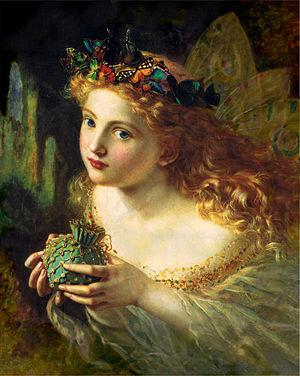
Cette liste des monstres de jeu de rôle recense les créatures imaginaires présentes dans une majorité de jeux de rôle quelle que soit leur forme, pour peu qu'ils ne soient pas originaires de la littérature, du cinéma, de la télévision ou des jeux vidéo, ces créatures étant elles détaillés dans les listes suivantes :